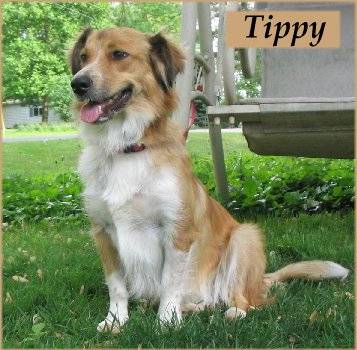
Label: dog